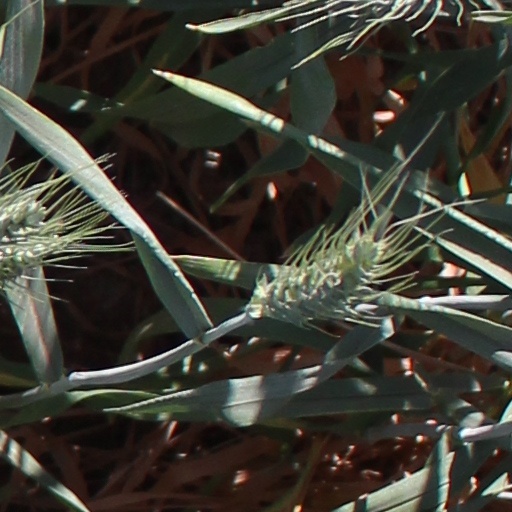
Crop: wheat